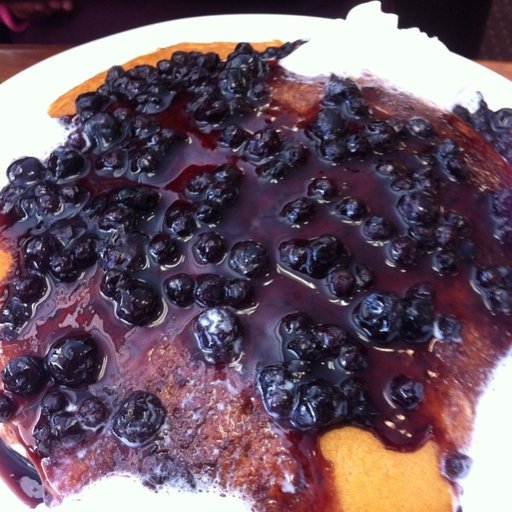
Label: pancakes